Stefan Johansson

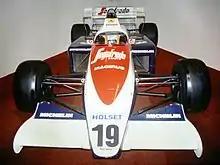
The Toleman TG184 raced by Johansson in 1984, at display at the Motor Exhibition in Malmö, Sweden in early 1985

Stefan Johansson was replaced at Spirit by Mauro Baldi for the season when the team lost its Honda engines to Williams and he didn't race until he joined Tyrrell in Round 10 of the championship, the British Grand Prix at Brands Hatch, as a replacement for the injured Martin Brundle. He then went on to drive for Toleman for the last few Grands Prix of the season in place of the injured Johnny Cecotto, finishing fourth in the Italian Grand Prix at Monza. While at Toleman, Johansson's regular teammate was future triple World Drivers' Champion Ayrton Senna.